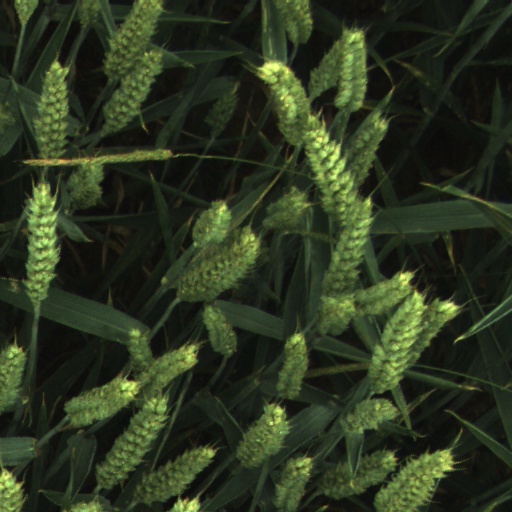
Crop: wheat